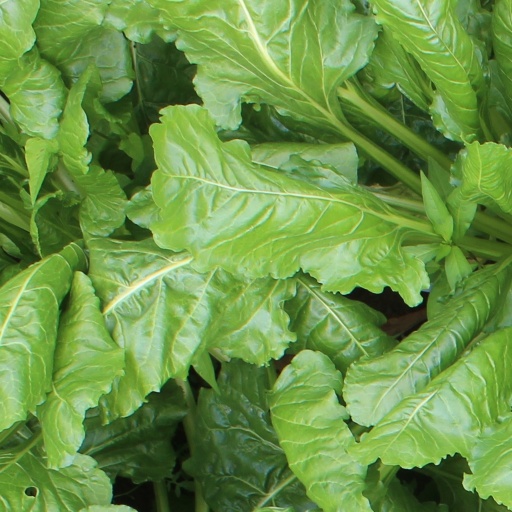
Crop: sugar beet